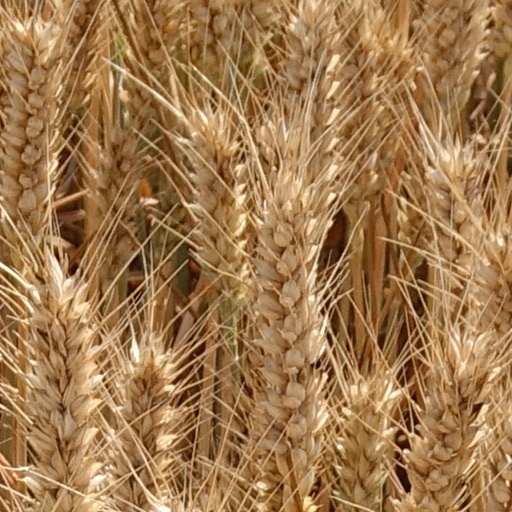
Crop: wheat